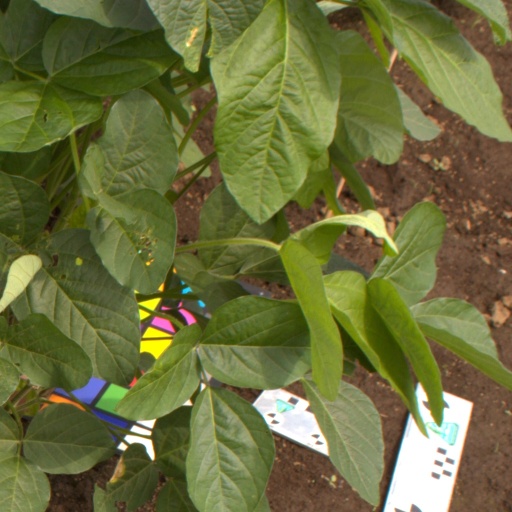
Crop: soybean